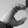
ASL letter: C